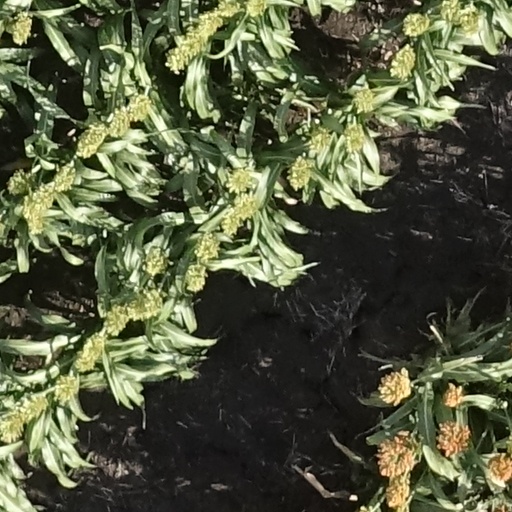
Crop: sorghum